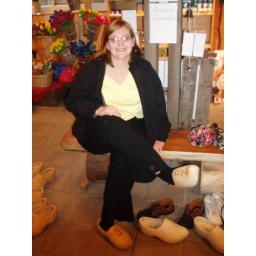
Me trying on some wooden shoes in the Netherlands. I thought they were pretty comfortable.